Saint-Savin, Vienne

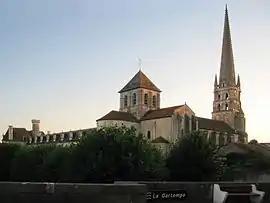
Abbey Church of Saint-Savin-sur-Gartempe

Saint-Savin, also referred to as Saint-Savin-sur-Gartempe (literally "Saint-Savin on Gartempe"), is a commune in the Vienne department in the Nouvelle-Aquitaine region in western France. It is located on the banks of the Gartempe.